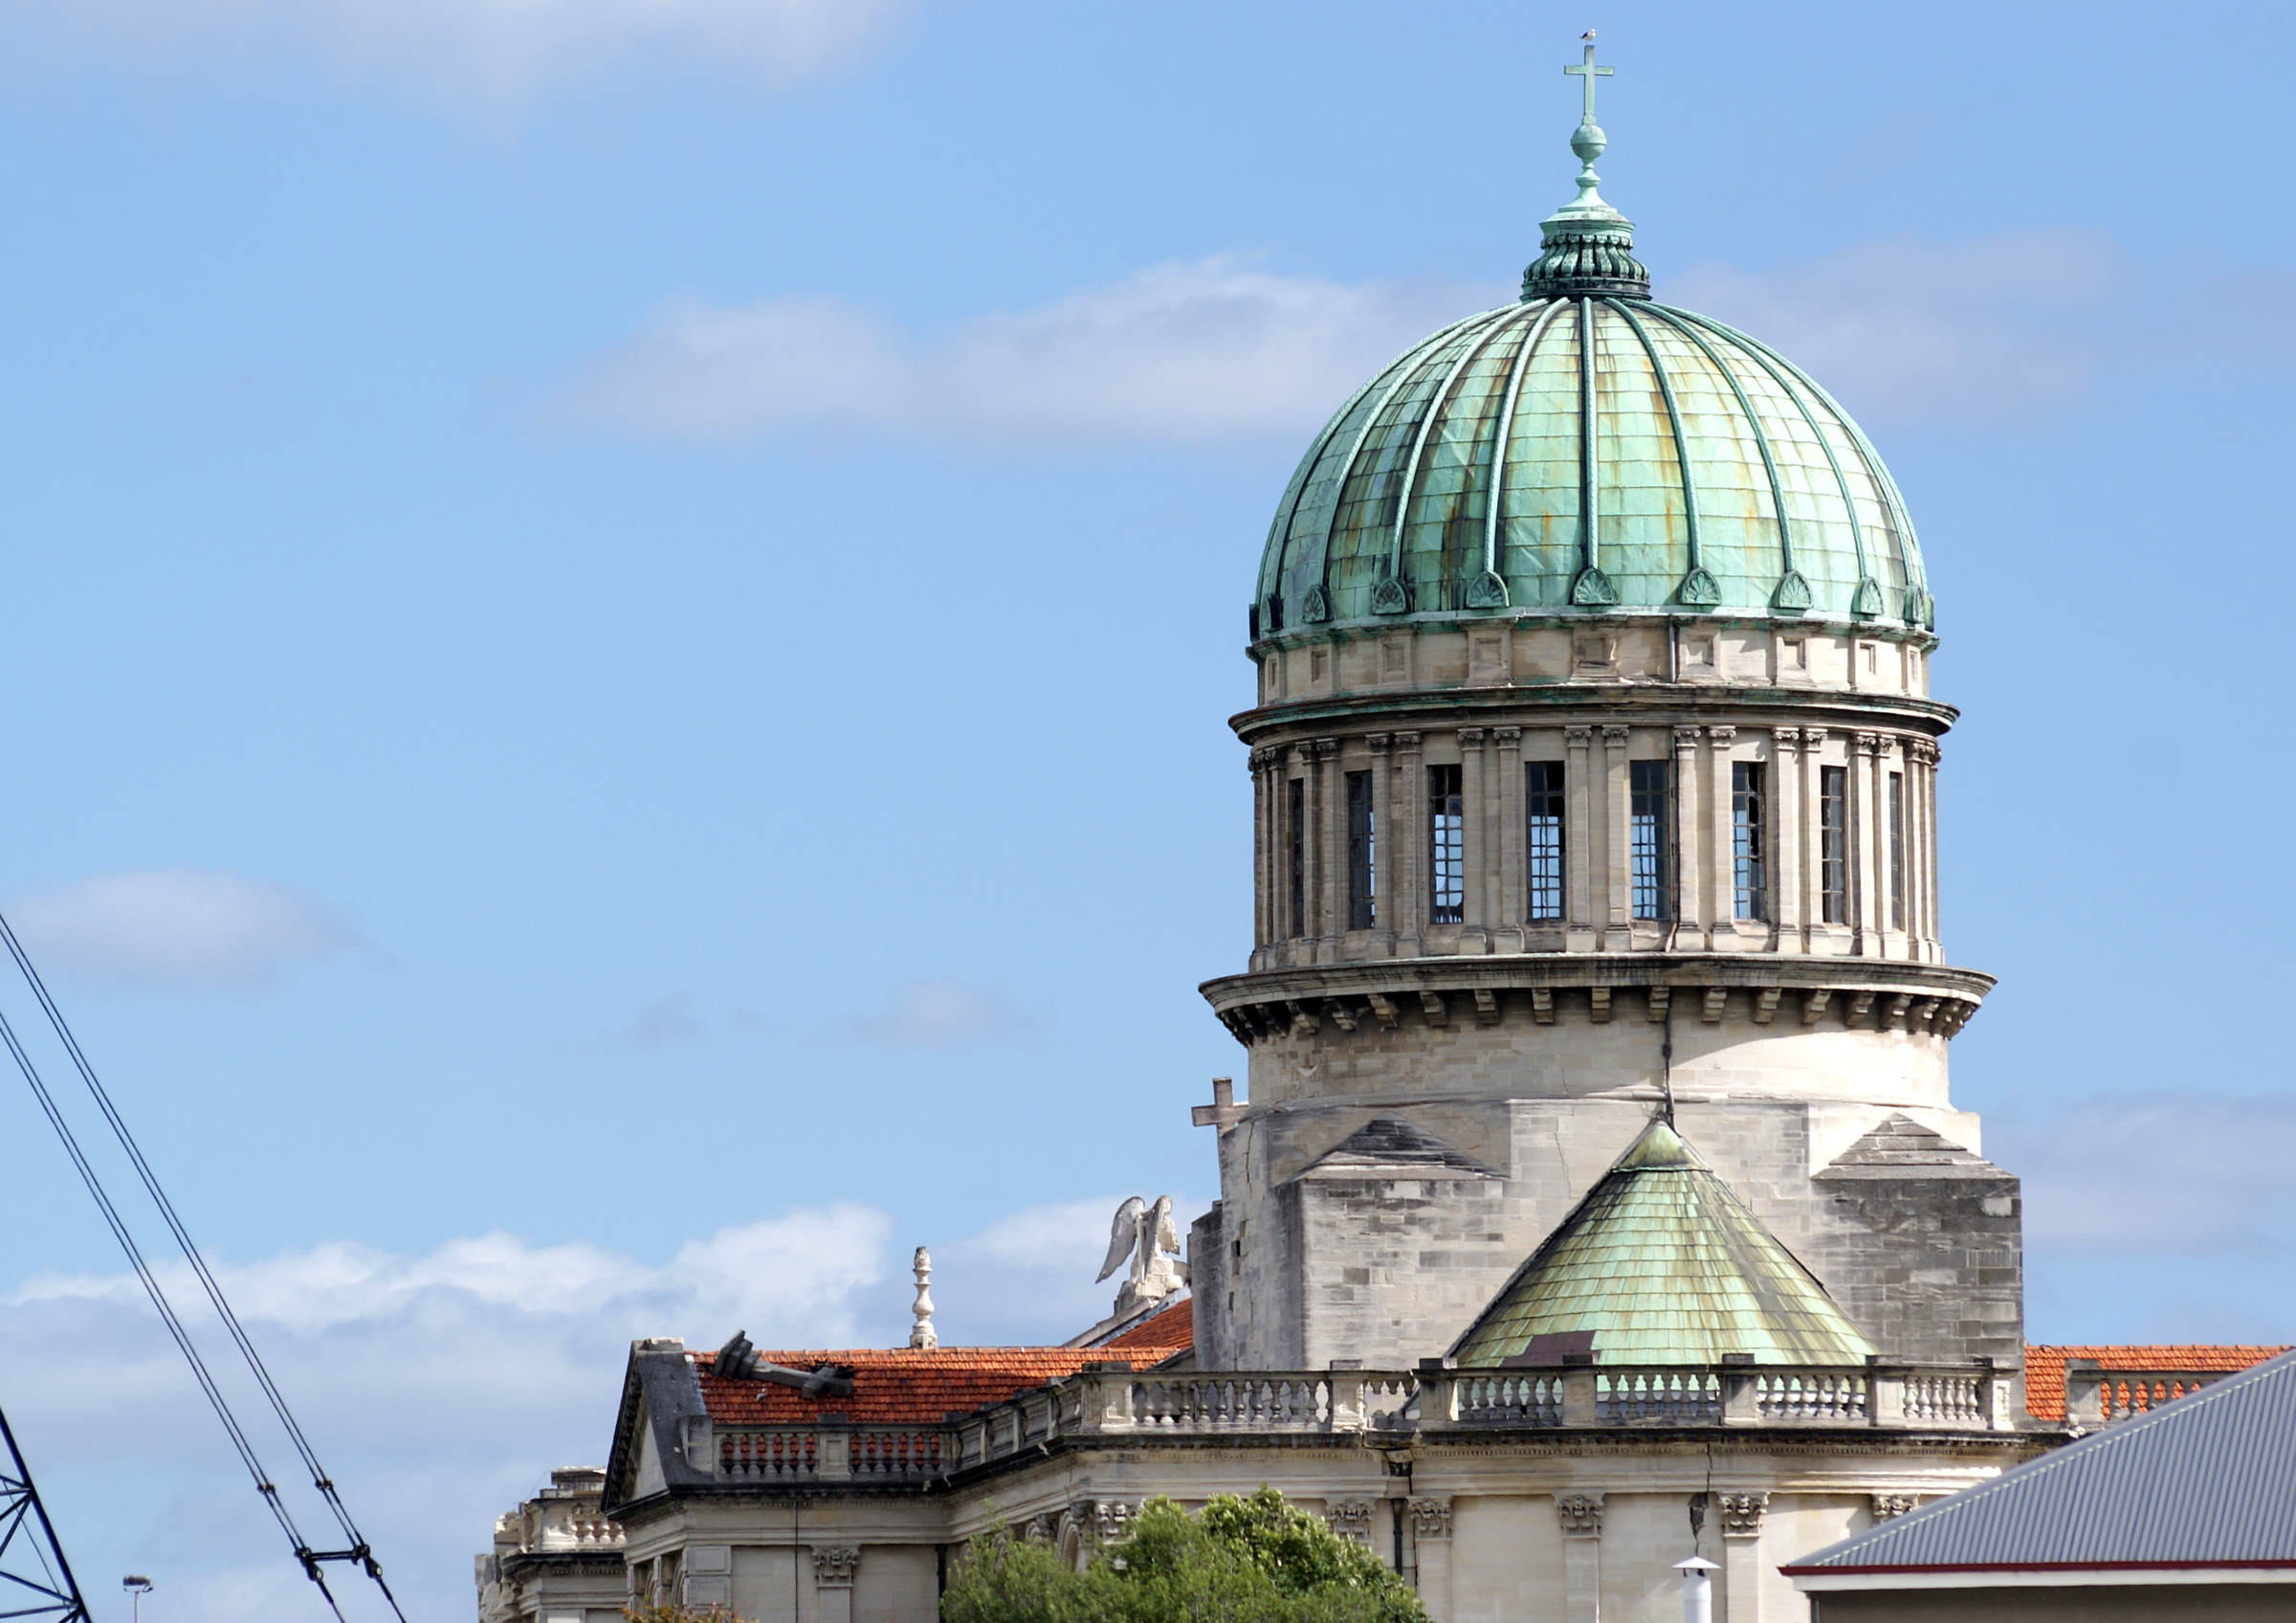
building, tower, landmark, church, place of worship, neoclassic, basilica, dome, christchurch, canterbury, catholicchurch, oamarulimestone, churcharchitecture, damageddome, control tower